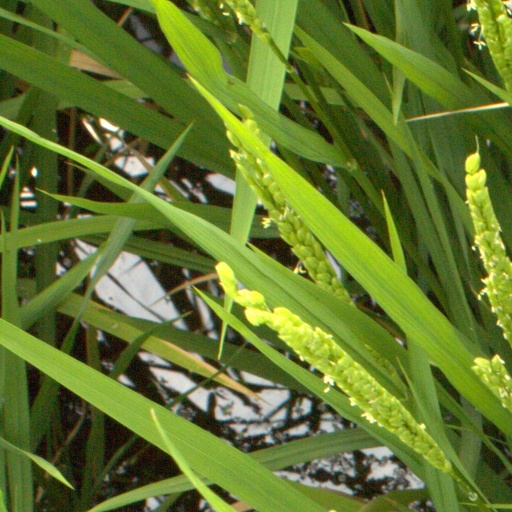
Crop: rice